Anatoliy Yartsev

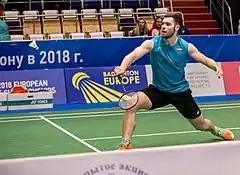
Yartsev at the 2018 Kazan European men's team championships

Anatoliy Dmitrievich Yartsev (born 16 January 1993) is a Russian badminton player. He competed at the 2013 Kazan Universiade.